1st Corps (Vietnam)

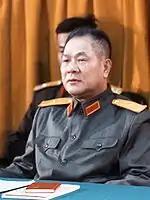
Major General Lê Quang Hòa, the first committee secretary of the 1st Corps.

In 1972, after the failure of the air raid in Operation Linebacker II, the Federal government of the United States was forced to sign the Paris Peace Accords, according to which in 1973 the United States had to withdraw all troops home. However, the military situation in 4th Military Region of the People's Army of Vietnam is also unfavorable. The Central Military Commission of the Communist Party of Vietnam sent a few divisions that were suffering heavy losses to the North to reinforce.